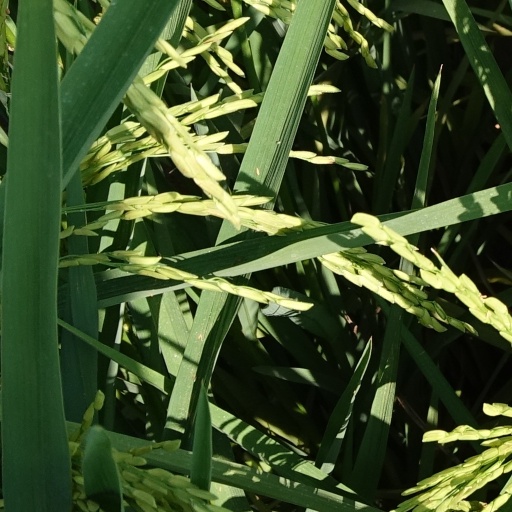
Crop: rice